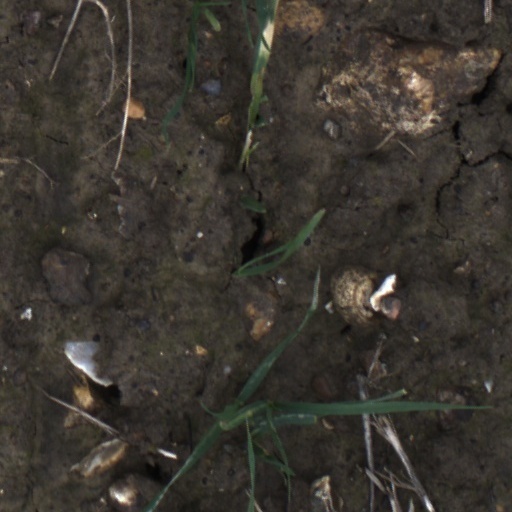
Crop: wheat